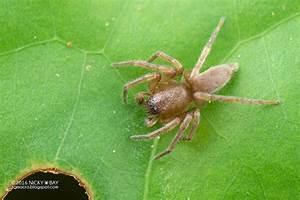
spider